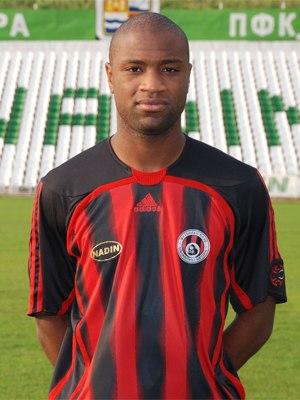
David Mendes da Silva est un footballeur cap-verdien.